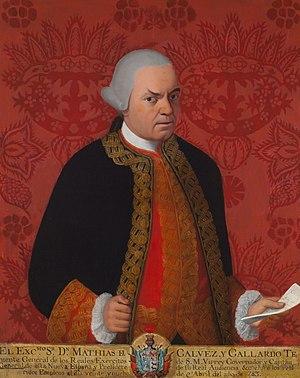
Matías de Gálvez y Gallardo était un général espagnol, gouverneur du Guatemala et Vice-roi de Nouvelle-Espagne.